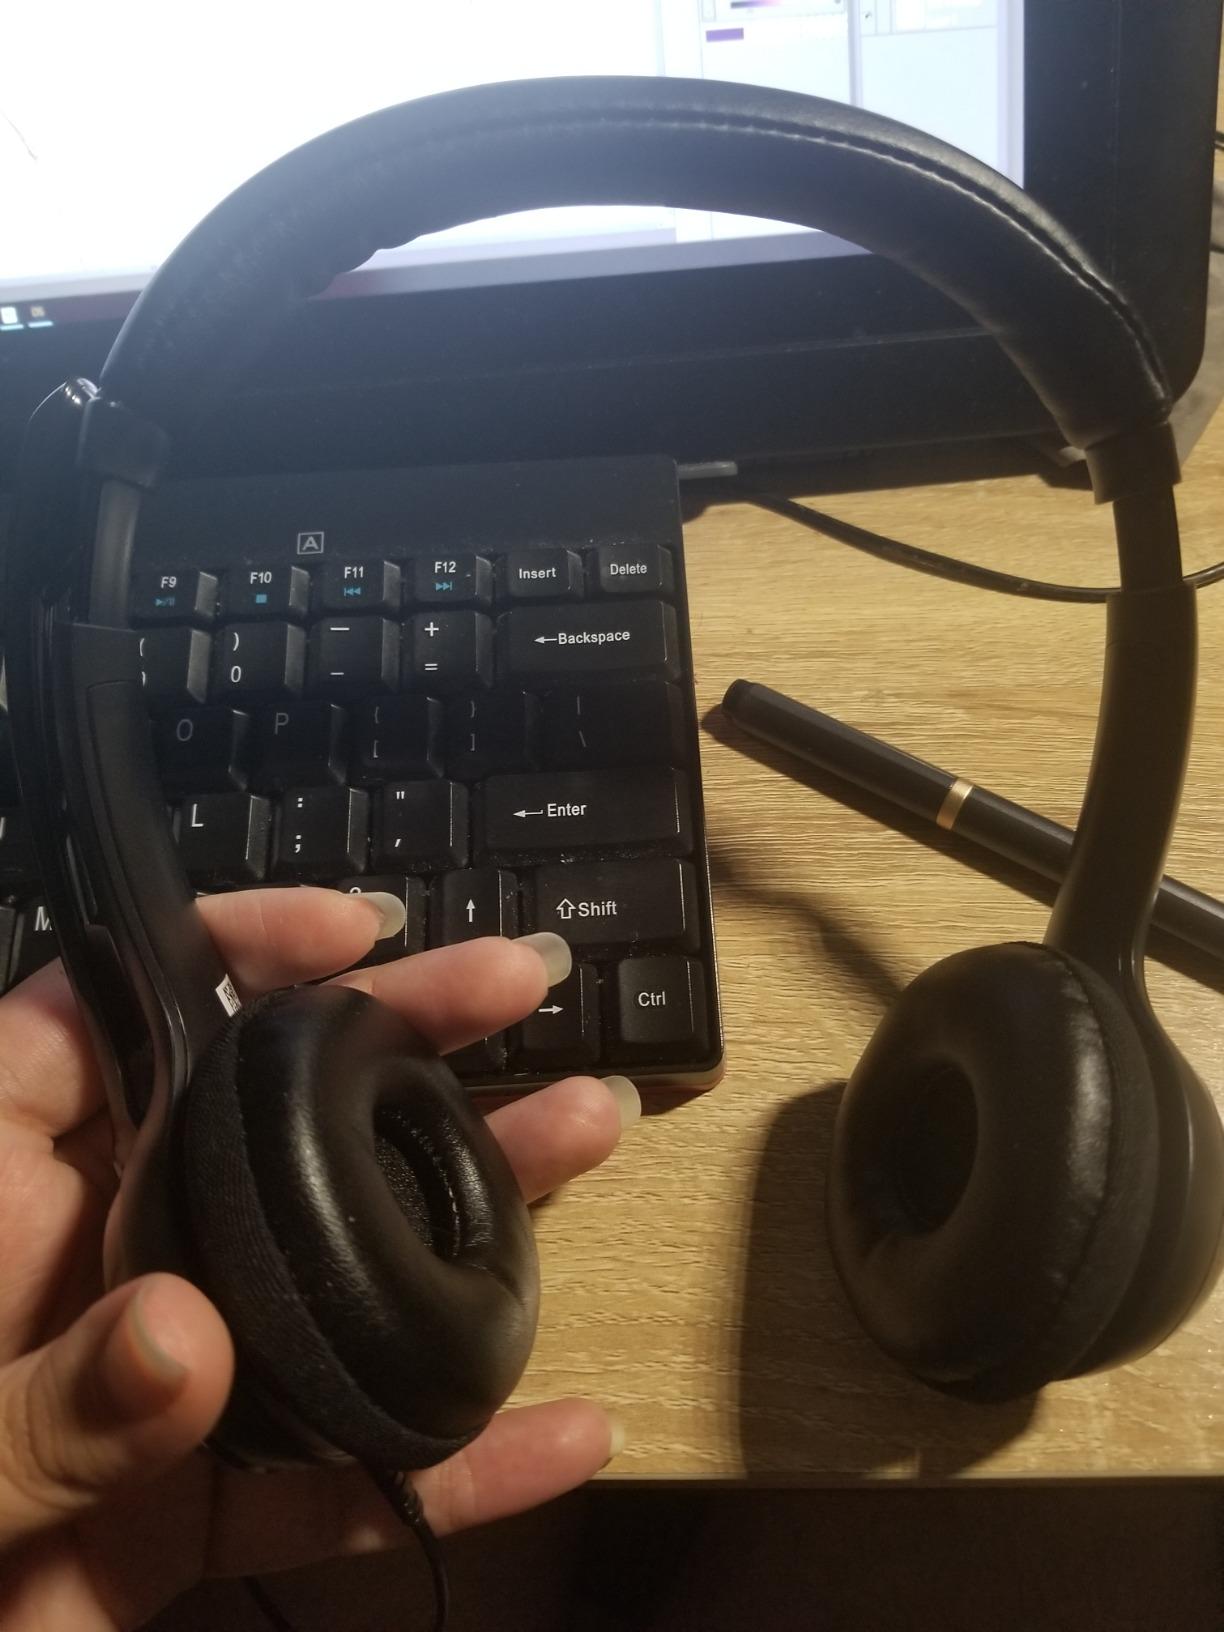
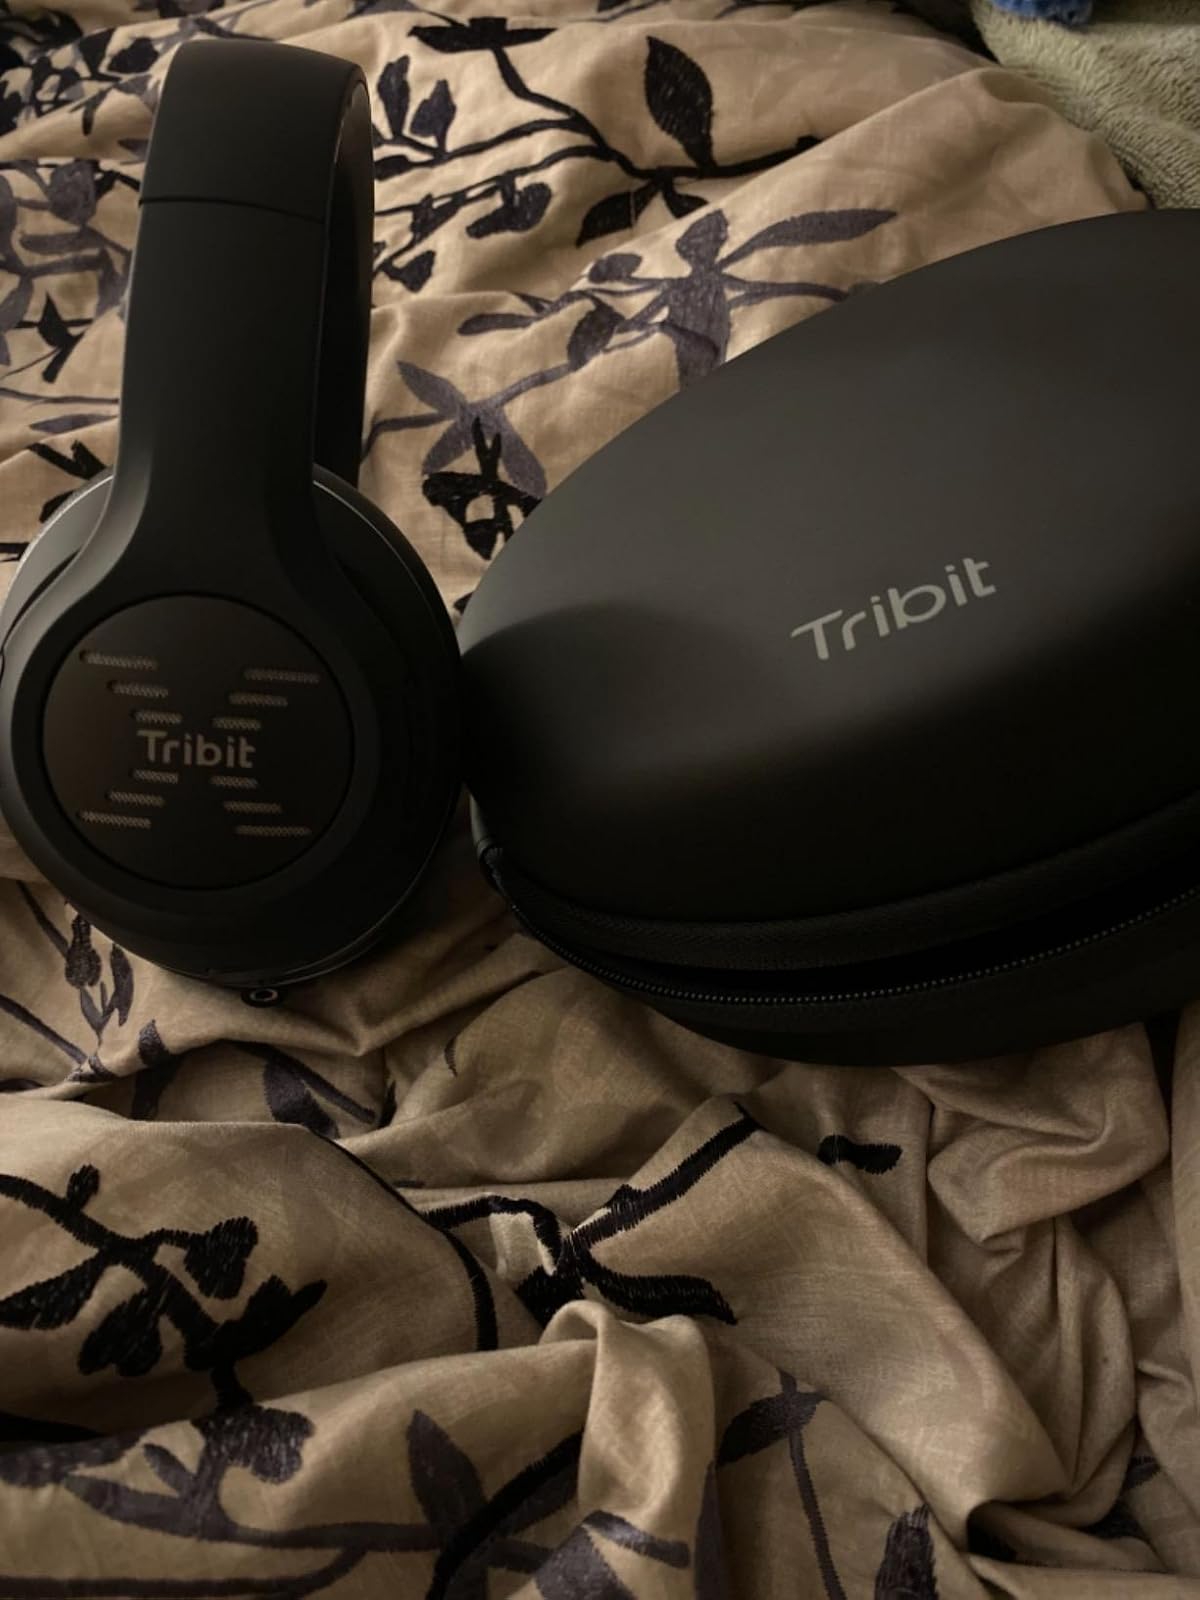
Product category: headphones
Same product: no